Poor Devil (1940 film)

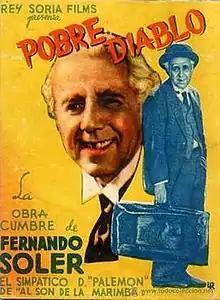

Poor Devil (Spanish:Pobre diablo) is a 1940 Mexican comedy drama film directed by José Benavides hijo. It stars Fernando Soler and Pedro Armendáriz.